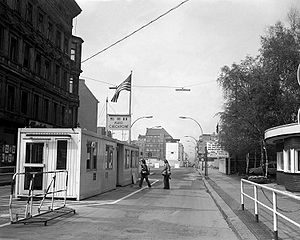
Checkpoint Charlie
Et kig udover Checkpoint Charlie i 1977, set fra den amerikanske sektor
Checkpoint Charlie var den mest kendte af grænseovergangene mellem Øst- og Vestberlin, mens byen var delt 1945-1990. Den lå på Friedrichstraße på grænsen mellem den sovjetiske og den amerikanske sektor. Den måtte kun passeres af ansatte ved de allieredes ambassader og militærorganisationer, ikke-tyske udlændinge, den varige repræsentation for Vesttyskland og DDR-funktionærer.